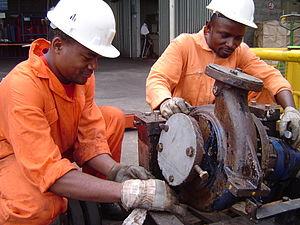
en entreprise
L'Institut Ucac-Icam est un établissement d’enseignement supérieur né d’un partenariat entre l'UCAC et l’Icam, groupe d'écoles d’ingénieurs ayant une expérience séculaire depuis 1898. Basé à la fois à Pointe-Noire au Congo et à Douala au Cameroun, sa mission principale est de former des Techniciens Supérieurs et des Ingénieurs techniquement compétents et humainement responsables.